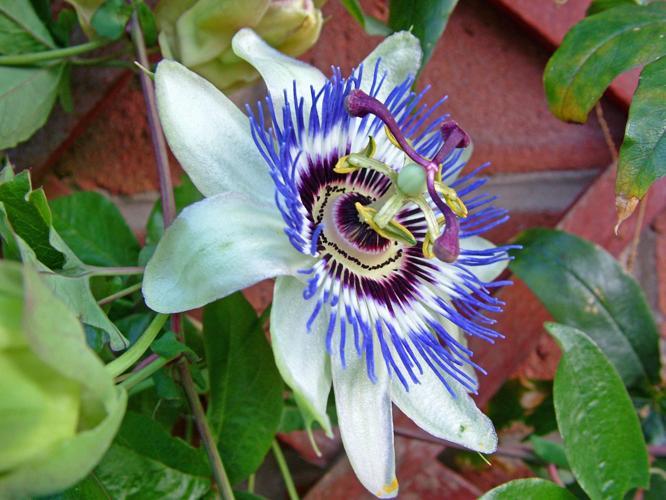
Label: passion flower